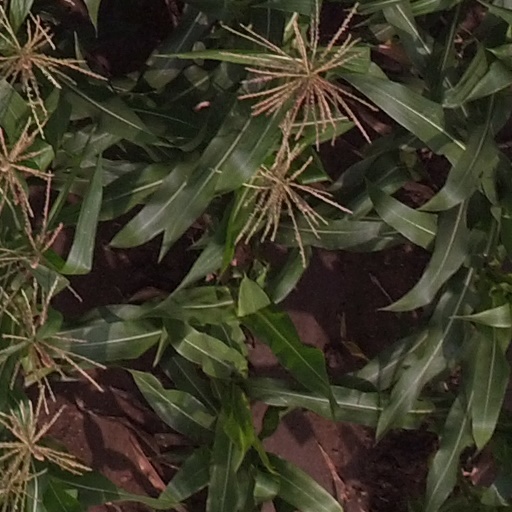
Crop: maize; corn